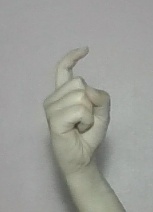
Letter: ra